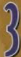
Number: 3